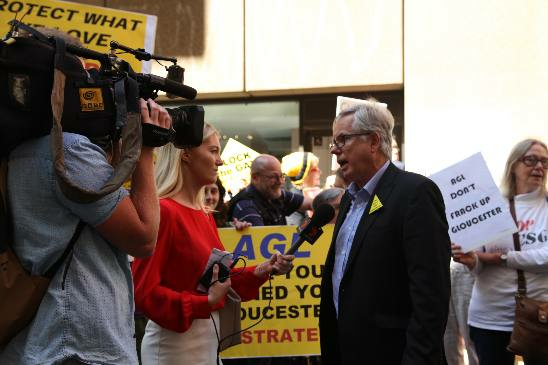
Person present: Yes